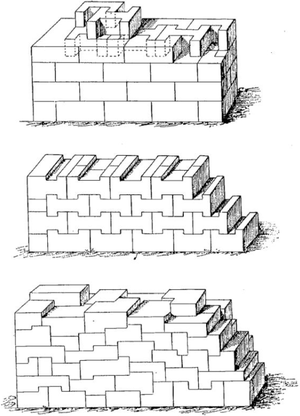
“Opus revinctum”, différentes configurations d'appareillage de pierres de grande taille.